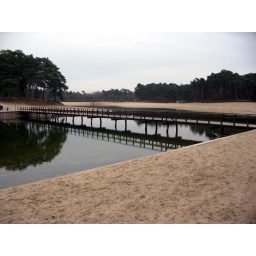
bridge over clear water